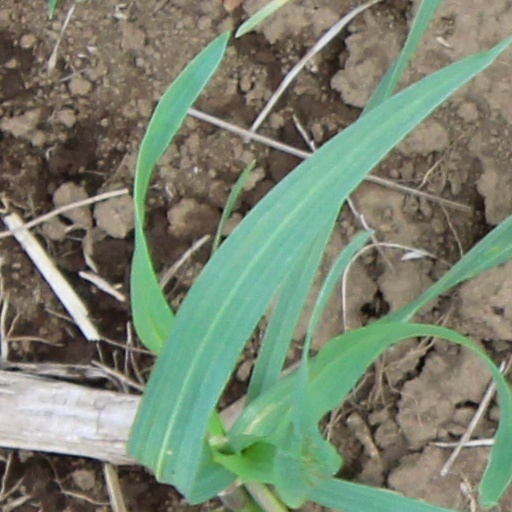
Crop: wheat